John Cramer (Australian politician)

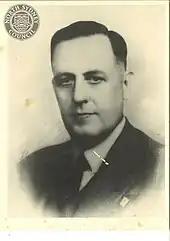
Cramer in 1939

Cramer became active in politics during the Great Depression, joining the All for Australia League which was later incorporated into the United Australia Party (UAP). After the collapse of the UAP in the early 1940s he joined the Democratic Party and was an unsuccessful candidate in the seat of Lane Cove at the 1944 New South Wales state election. He was subsequently involved in the formation of the Liberal Party of Australia (New South Wales Division) and was elected to the party's provisional executive in January 1945.